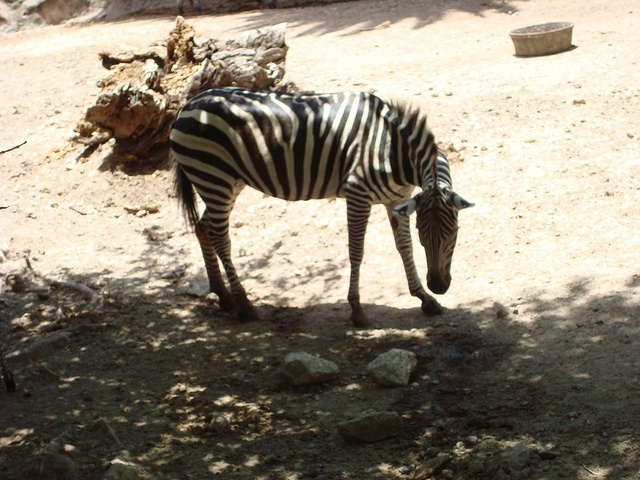
A zebra in the shade looking at the ground.
A lone zebra lowering its head on the dirt ground.
A zebra stands in the shadow in an enclosure.
The zebra is examining something on the ground.
A zebra is standing in the shade at a park.